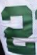
Number: 2